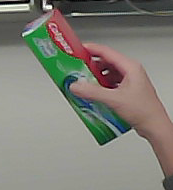
Product: colgate_toothpaste